Question: What color is the train?
Tambaya: Wana launine jingir?
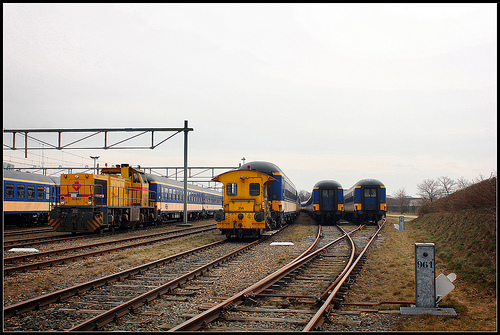
Answer: Yellow and blue.
Amsa: Launin dorawa da shudi.